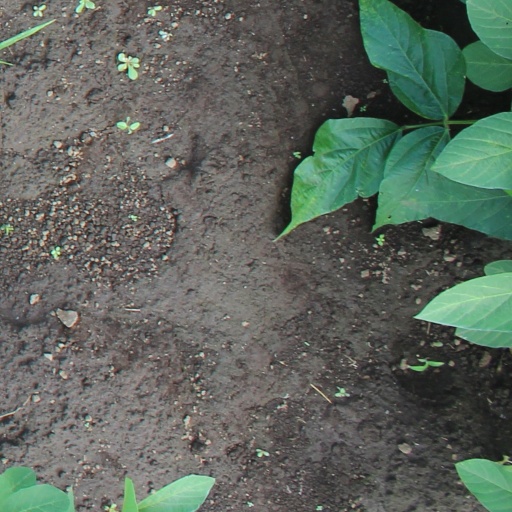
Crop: soybean